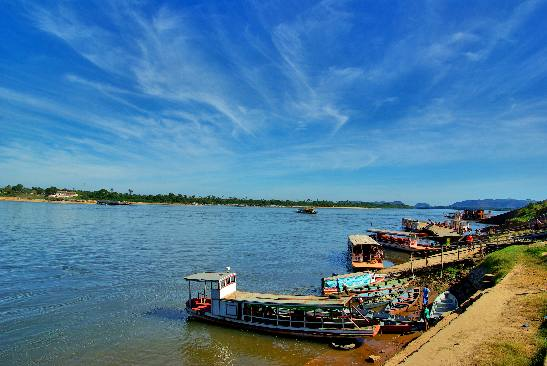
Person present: No